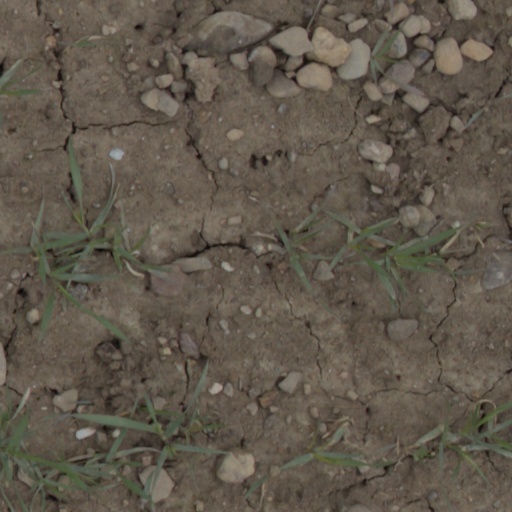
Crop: wheat